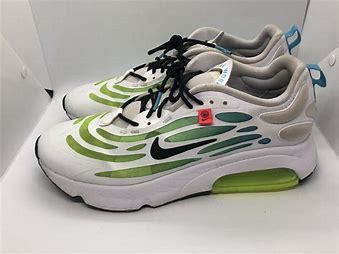
Brand: Nike
Model: Air Max Exosense